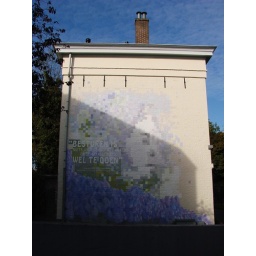
Another of the great wall paintings in town.&amp;quot;v.Asch van Wijckade , 2-de Achterstraat...muurschildering...Ode aan burgermeester H.M.A.J. van Asch van Wijck. &amp;quot;